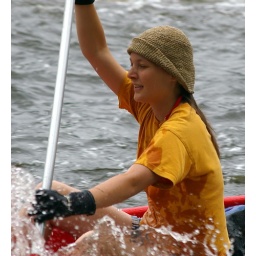
34 Vyssi Brod 8.8.07 girl in a hat 2